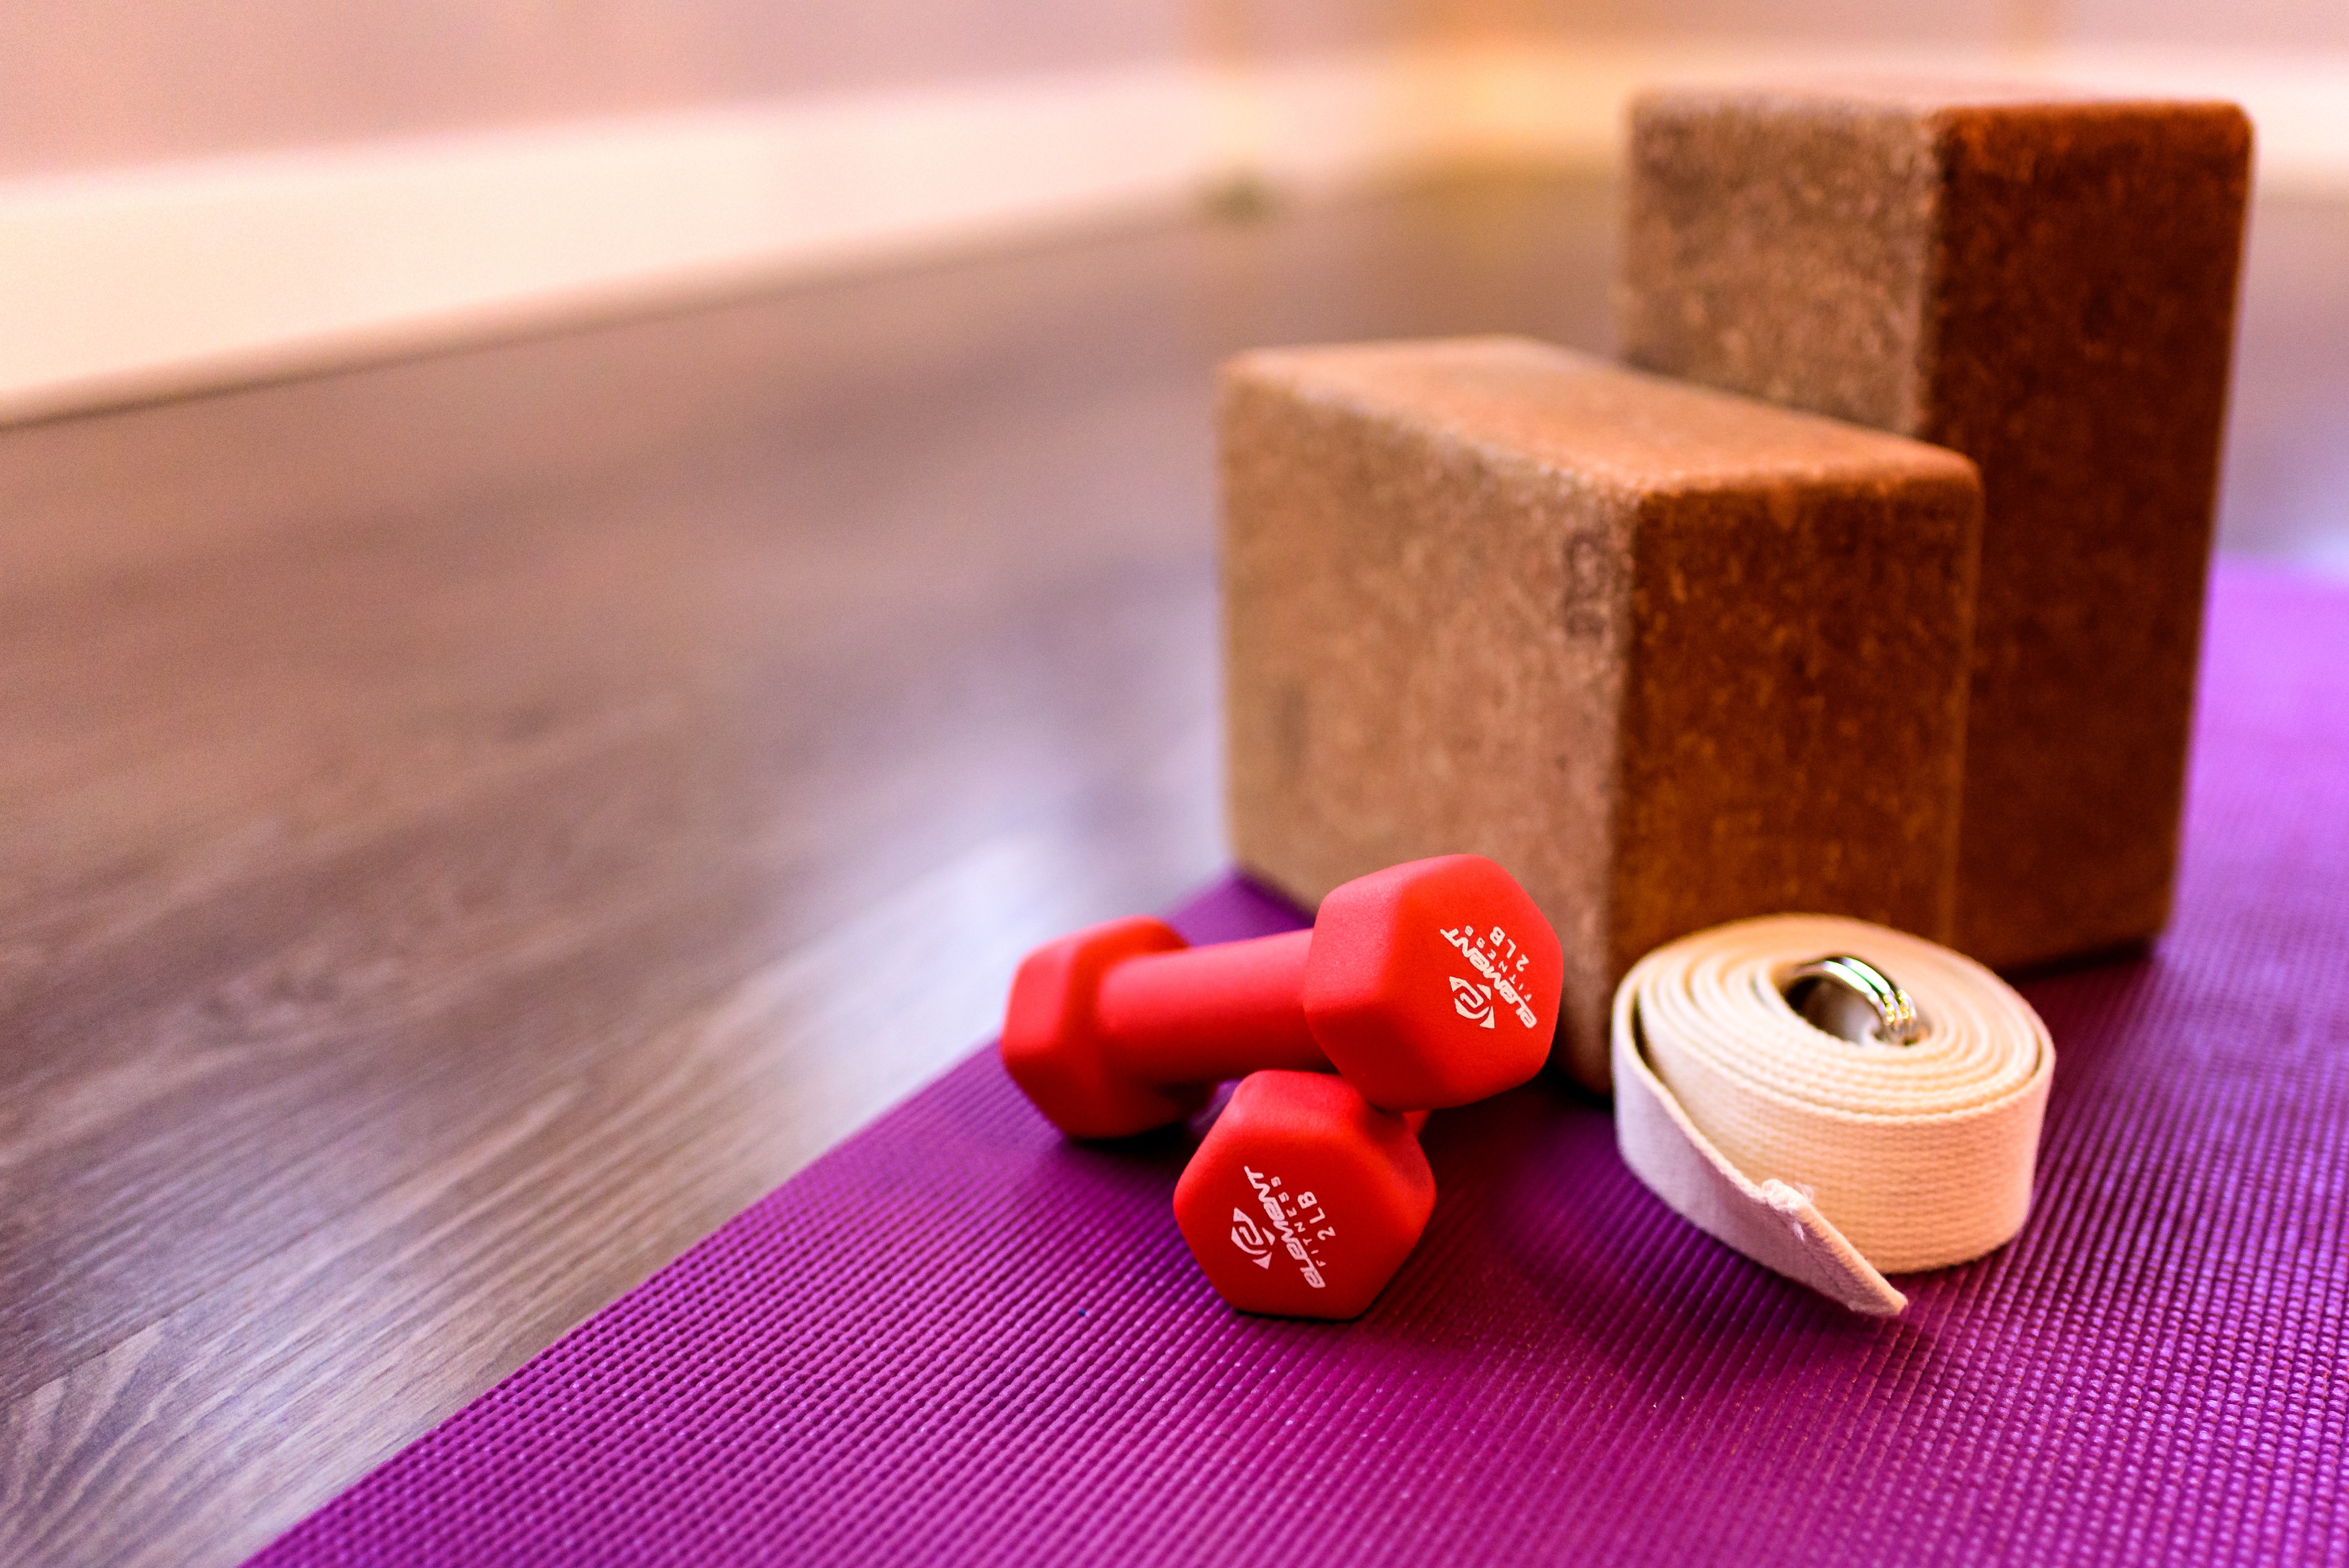
sport, food, red, equipment, training, exercise, health, fitness, gym, workout, block, mat, weights, dumbbells